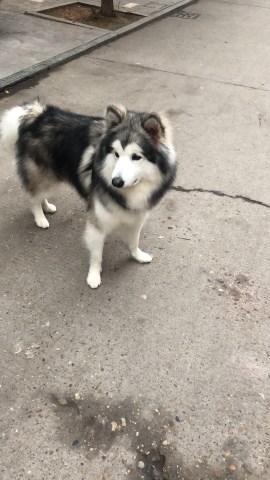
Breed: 1324-n000004-malamute